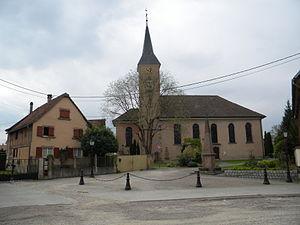
Saint Pancrace Lipsheim
Lipsheim est une commune française située dans le département du Bas-Rhin, dans la région historique et culturelle d'Alsace.